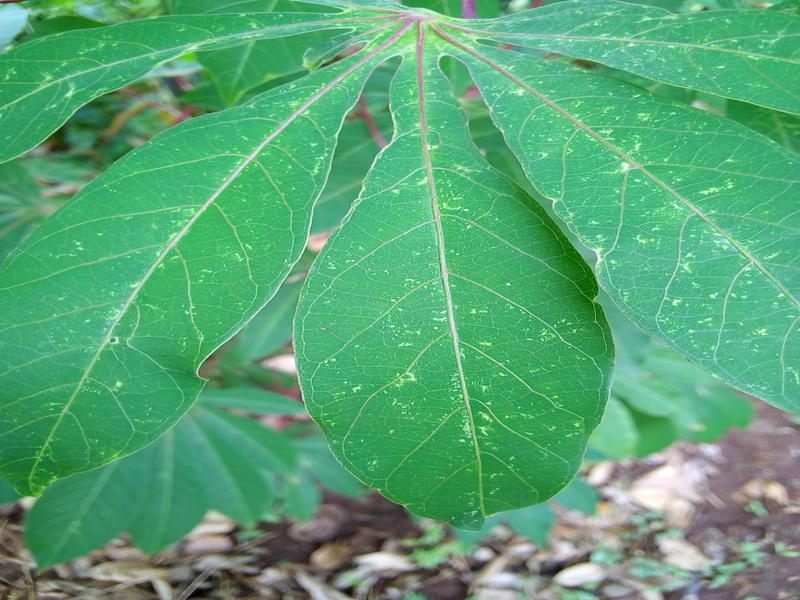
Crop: cassava
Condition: green_mottle